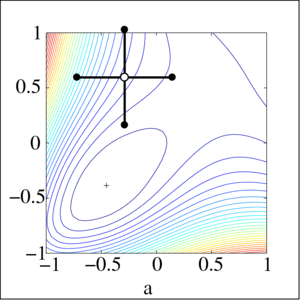
Exemple de convergence d'une méthode directe sur la fonction Broyden
Une métaheuristique est un algorithme d’optimisation visant à résoudre des problèmes d’optimisation difficile pour lesquels on ne connaît pas de méthode classique plus efficace.